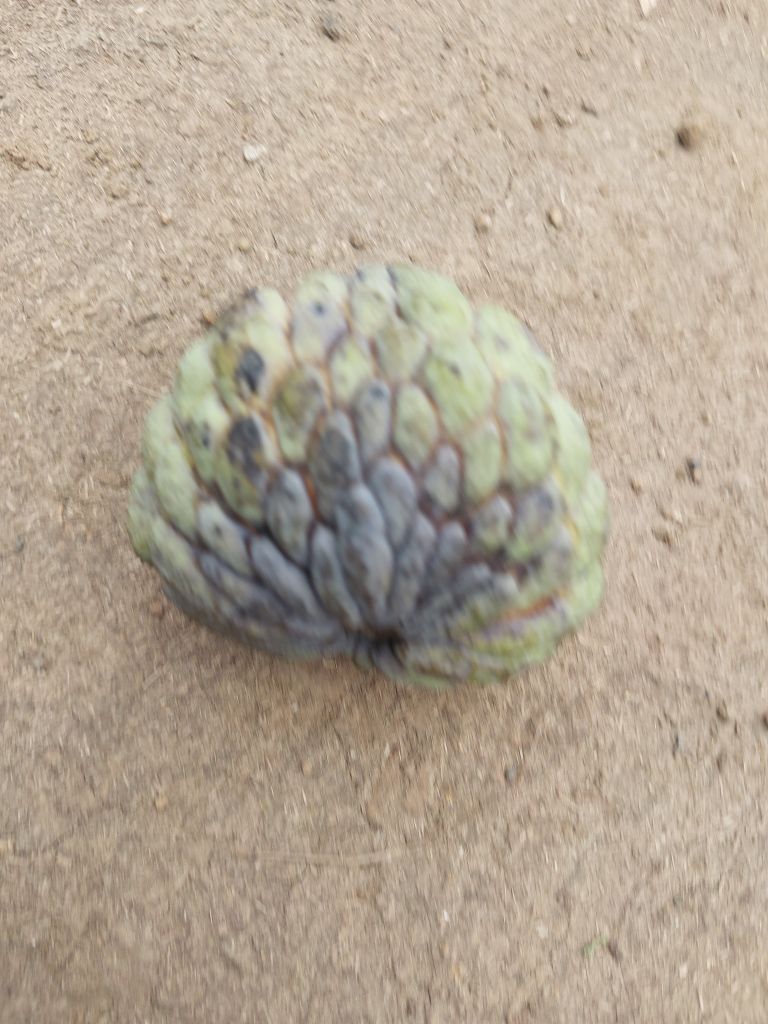
Disease label: Blank Canker